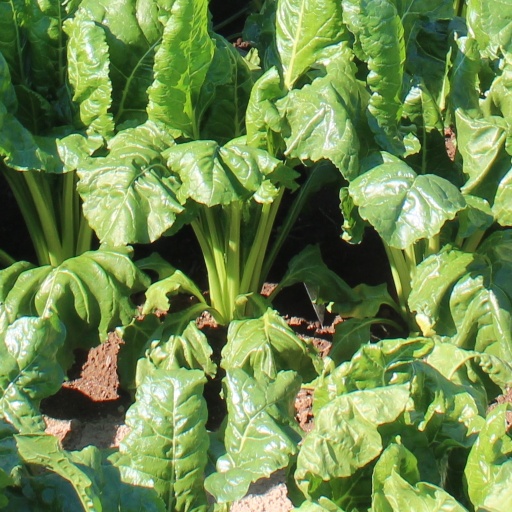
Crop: sugar beet